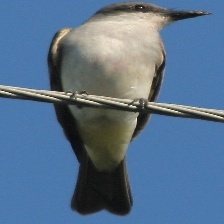
Species: GRAY KINGBIRD
Scientific name: TYRANNUS DOMINICENSIS